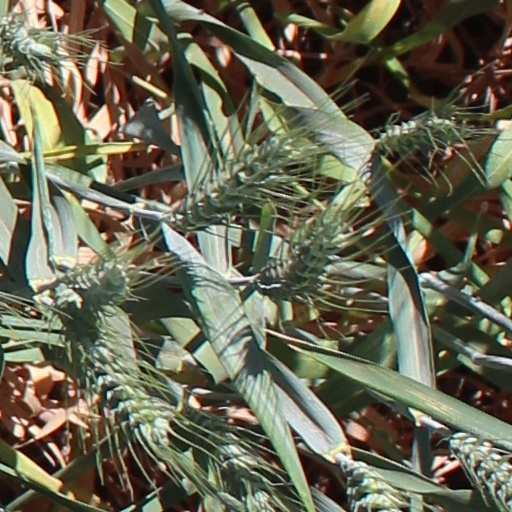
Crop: wheat